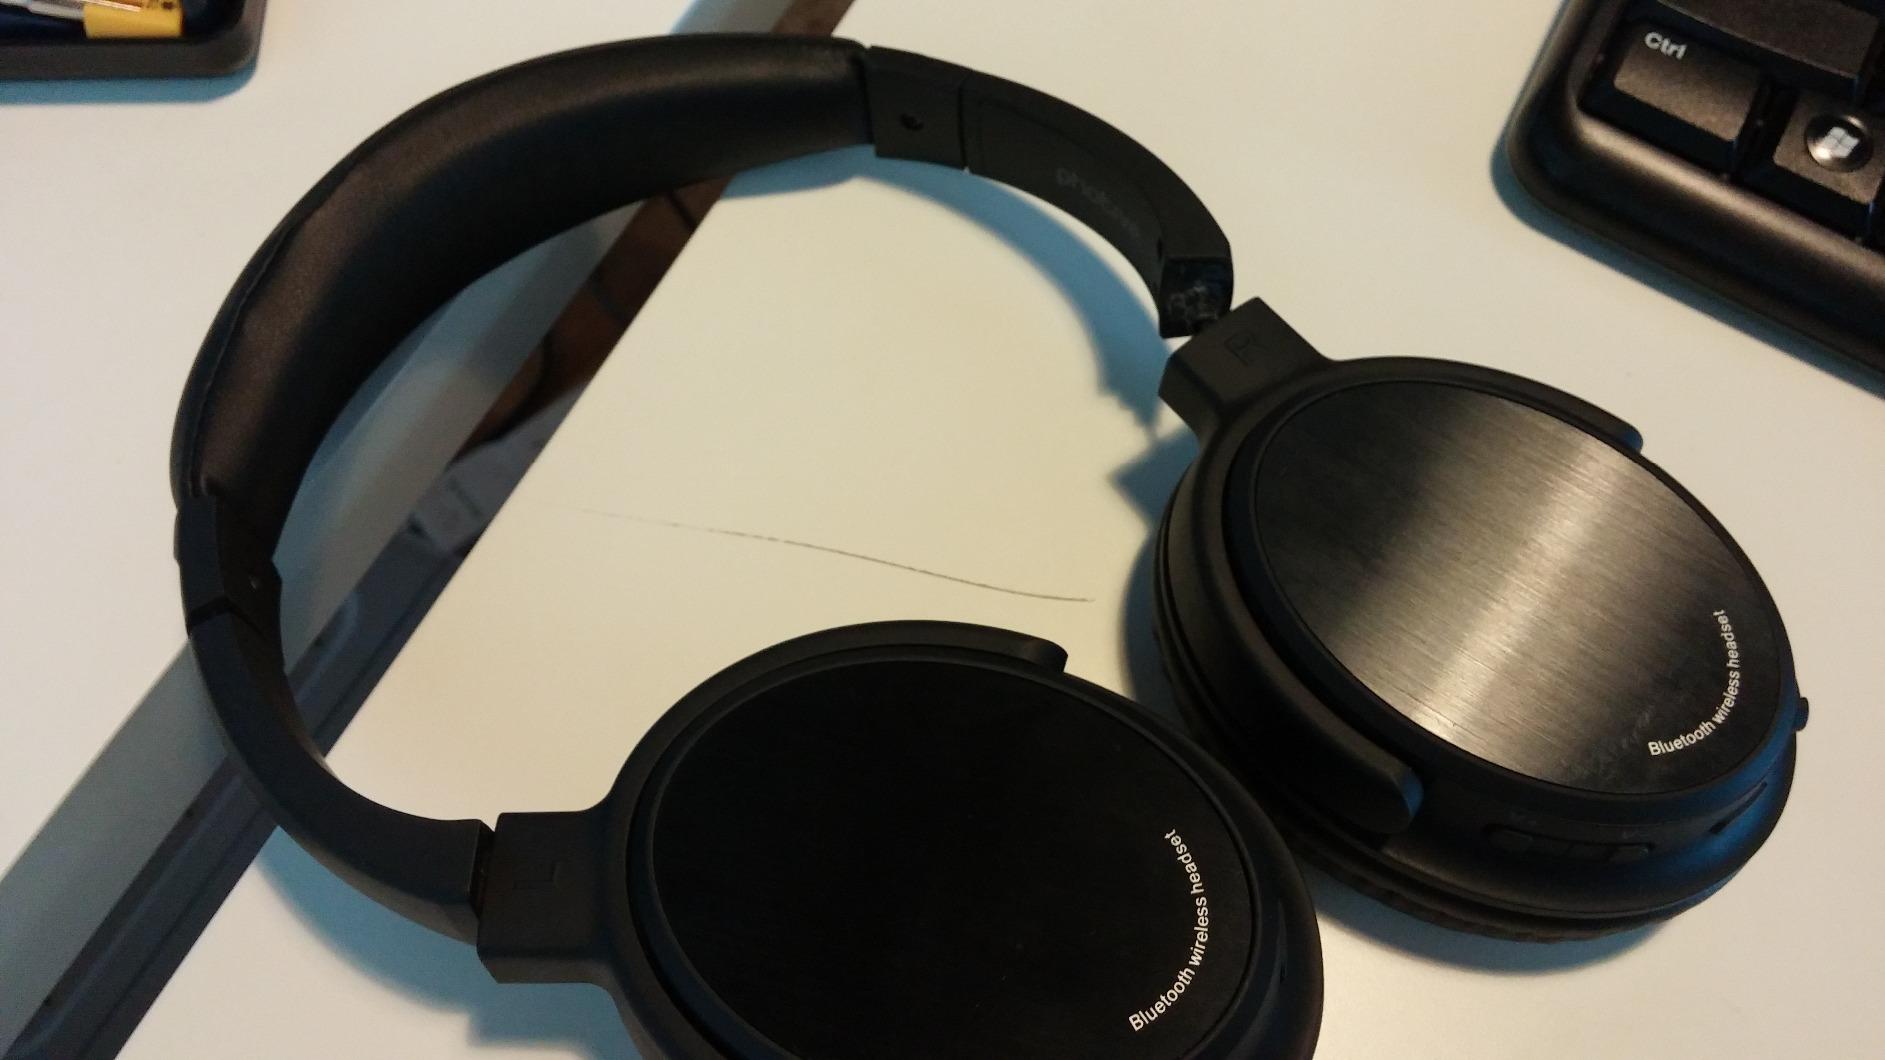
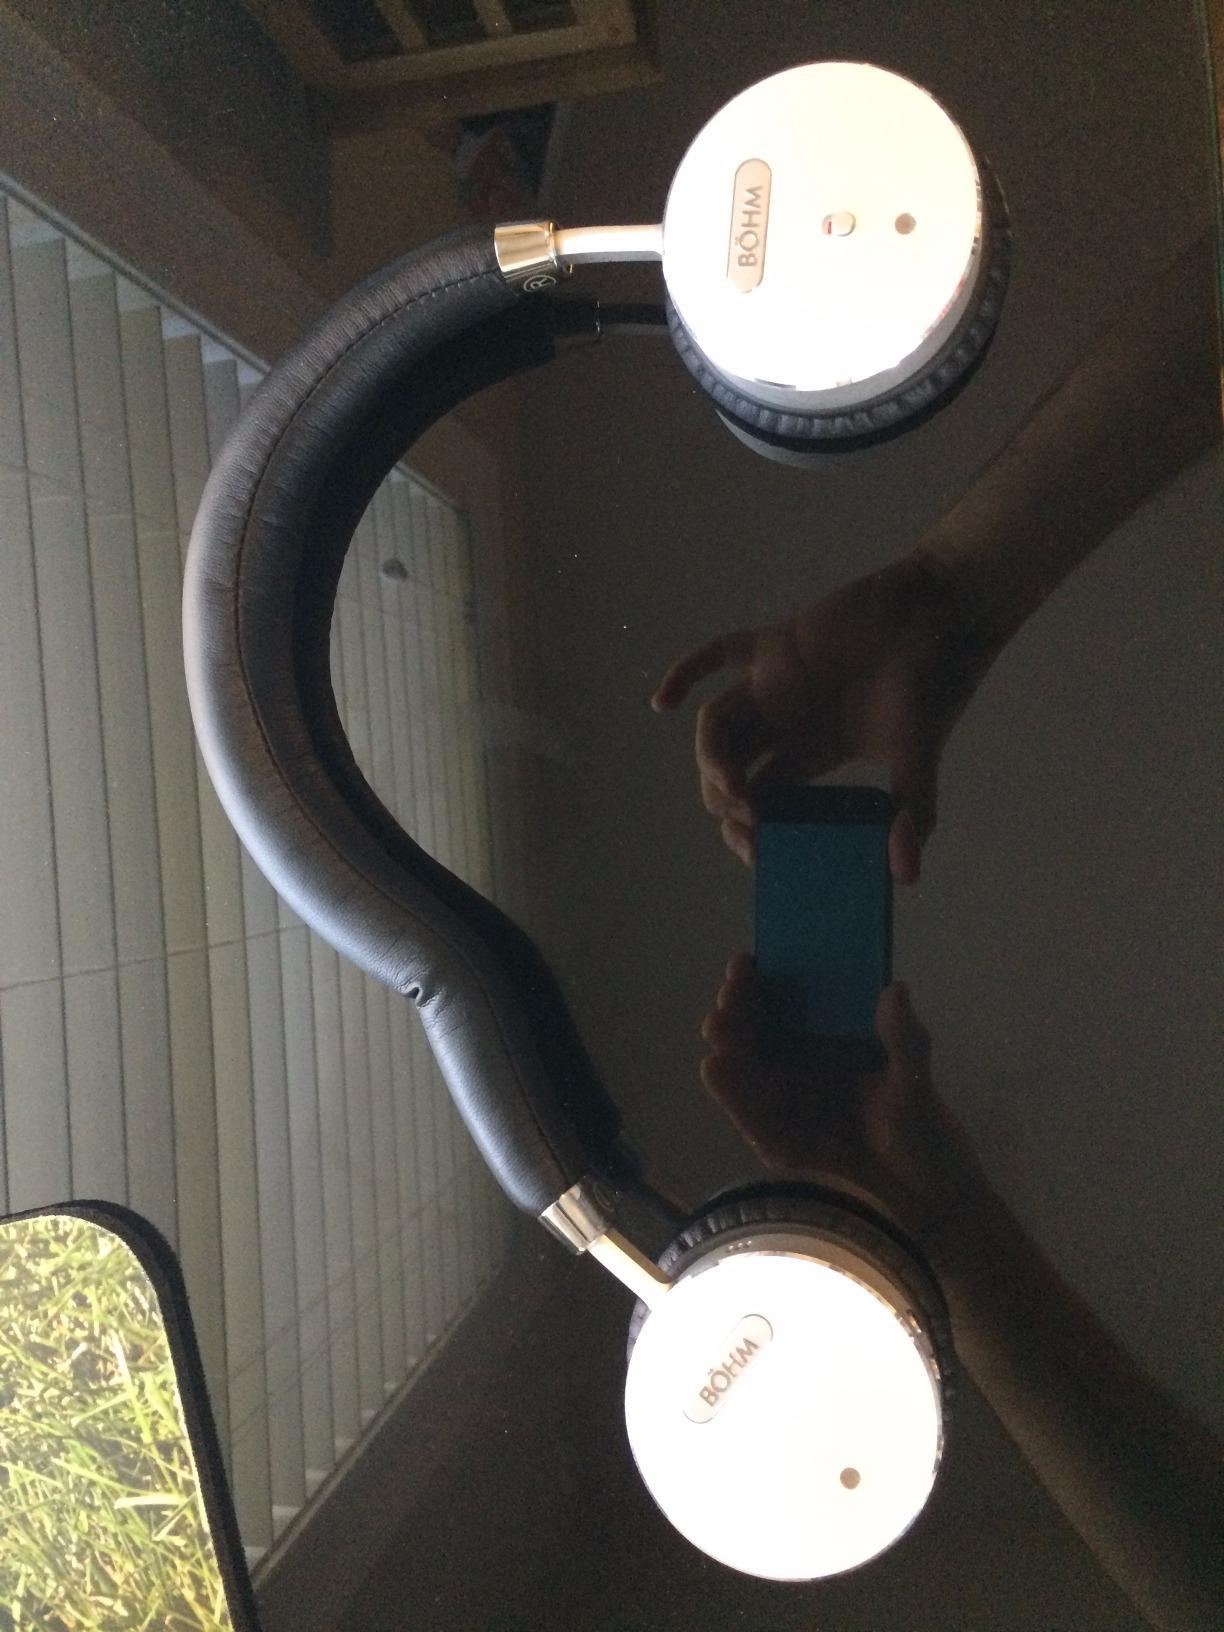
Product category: headphones
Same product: no